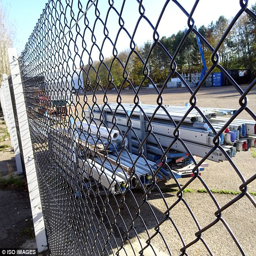
under lock and key : the location was secured behind metal fencing